Environmentalism in Rio Grande do Sul

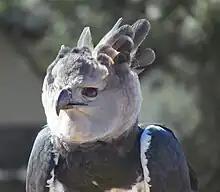
Exemplary of "Harpia harpyja", a species probably extinct in the state.

According to the projections of the First National Evaluation Report on Climate Change, prepared by the Brazilian Panel on Climate Change, by 2040, in the pampas region rainfall should intensify by 5% to 10% and the average temperature of the atmosphere should rise by up to 1 °C. By the end of the century the temperature is expected to increase by 2.5º to 3 °C, and rainfall is expected to be 25% to 30% more intense. Still unpredictable, but expected variations in the El Niño and La Niña phenomena, which have a great impact on the state climate, should add other conditioning factors of environmental change. There is a particular risk that episodes of torrential rains will become more intense and frequent, increasing the problem of periodic flooding that afflicts several regions of Rio Grande do Sul, and is likely to adversely affect productive systems. Sea level rise and coastal erosion are likely to affect coastal populations, causing displacements and destruction of man-made structures along the beaches, and increasing the risk in the face of storms.